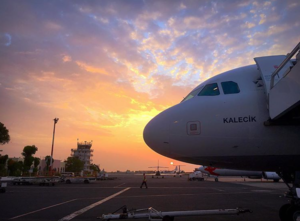
Un avion de Turkish Airlines à l'aéroport international Djibouti-Ambouli (2016).